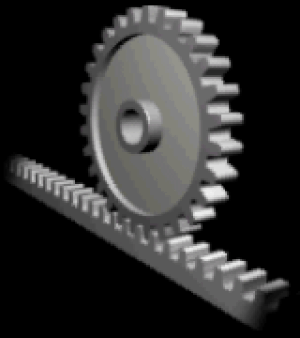
Tandhjul / Forskellige slags tandhjul
Tandstang
Et tandhjul er et hjul, hvis rand er forsynet med regelmæssigt fordelte fremspring og mellemrum: Fremspringene kaldes tænder, og er udformet så de kan gå i indgreb med tilsvarende tænder på et andet tandhjul. Tandhjul er opfundet før Antikythera-mekanismen og nok før den Sydpegende Hestevogn. Et tandhjul, der er forarbejdet i træ, betegnes som et kamhjul.